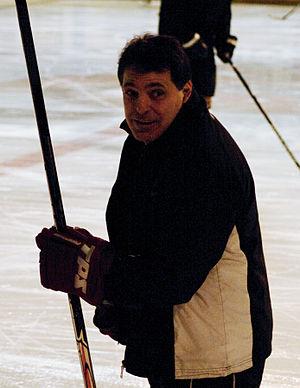
Guy Dupuis, ancien joueur de hockey sur glace devenu entraîneur des U18 à Bordeaux
Guy Dupuis, né le 4 septembre 1957 à Longueuil dans la province du Québec, est un joueur professionnel franco-canadien de hockey sur glace devenu entraîneur. Il est actuellement directeur sportif et entraineur des catégories mineures des Boxers de Bordeaux.